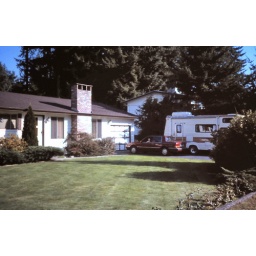
Melle home in Langley BC 1989 with my car and RV